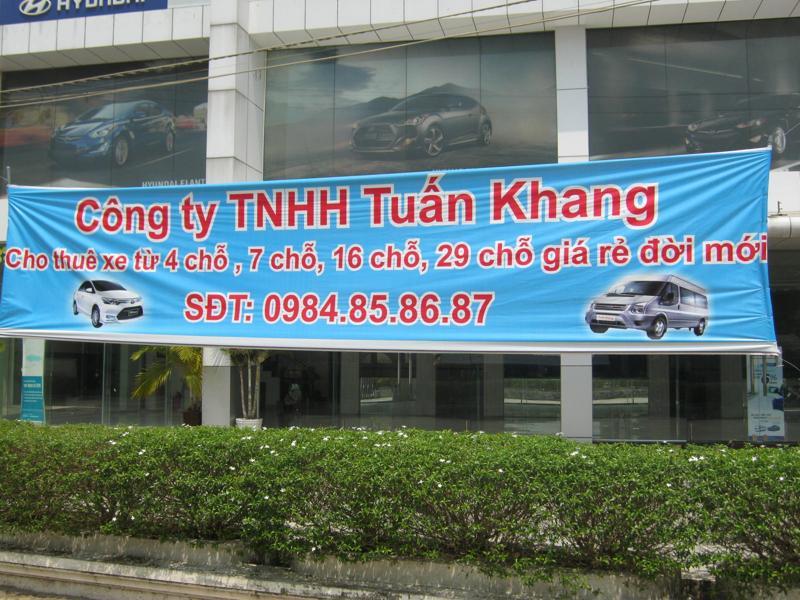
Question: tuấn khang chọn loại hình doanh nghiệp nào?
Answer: tuấn khang chọn loại hình doanh nghiệp công ty tnhh